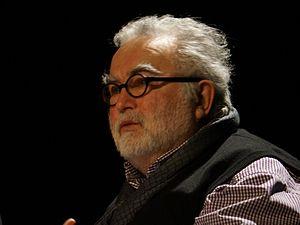
Grand débat